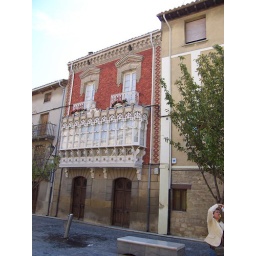
Classic North coast house in Olite.